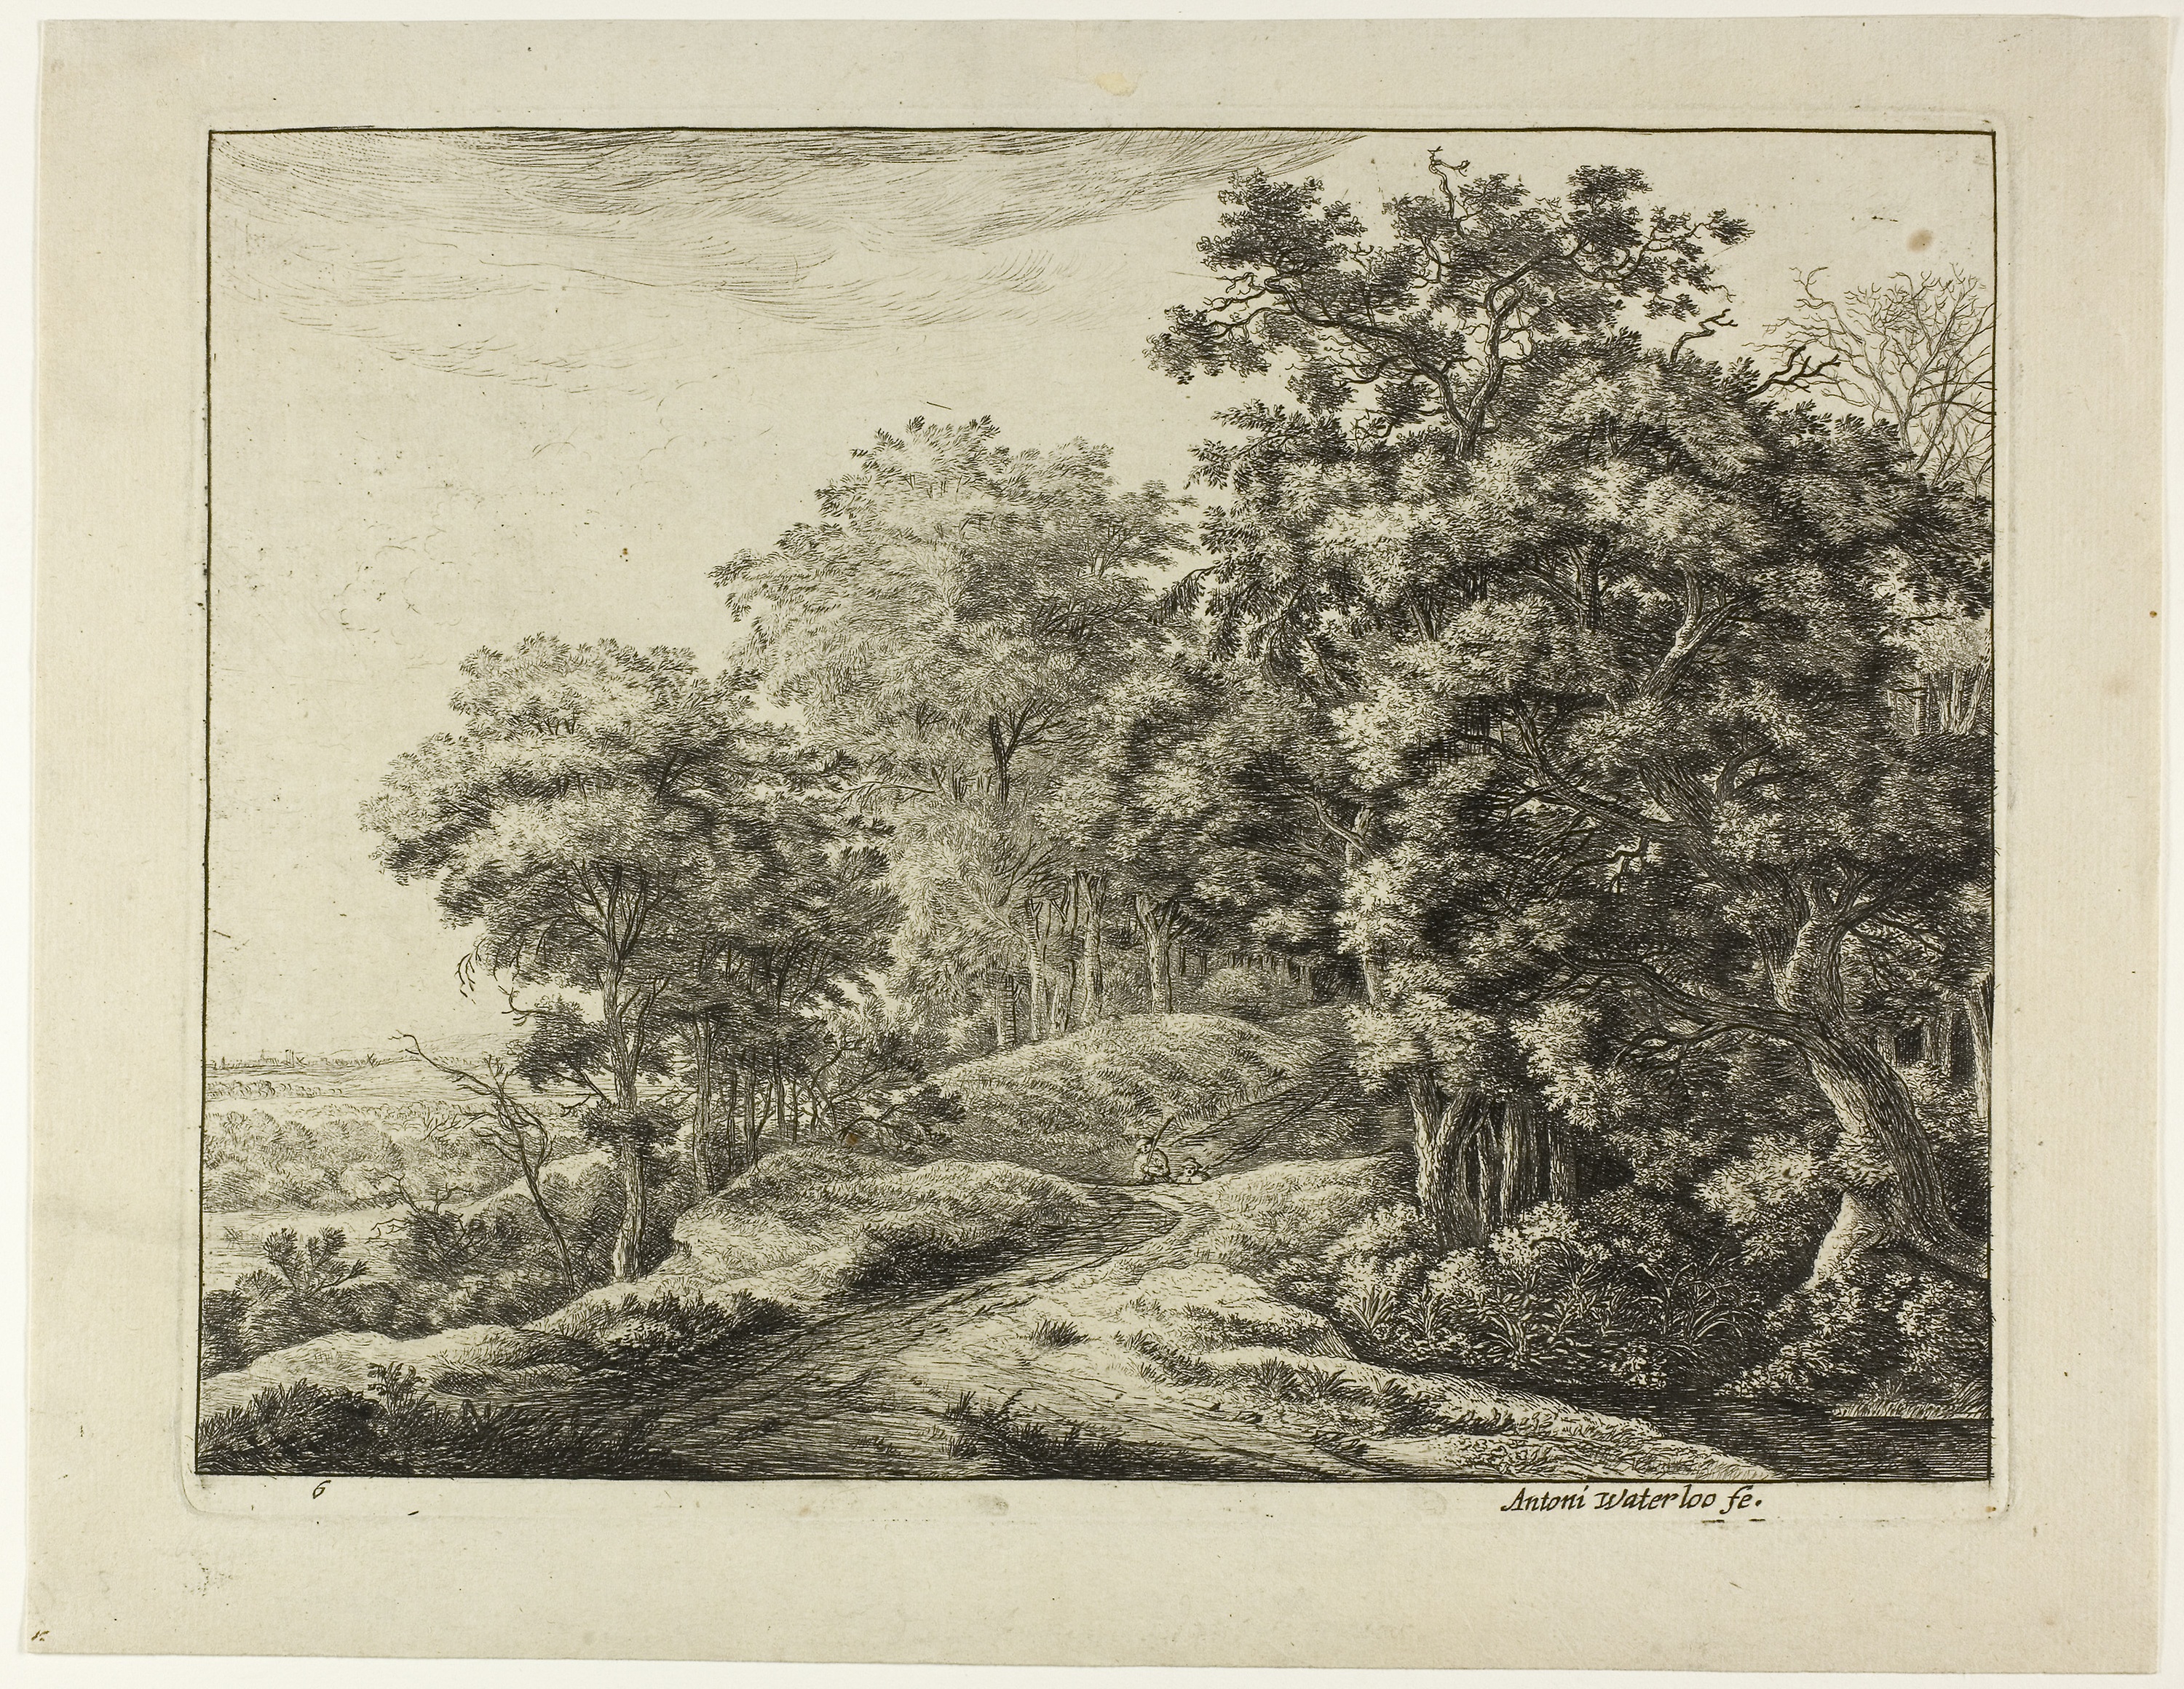
tree, woody plant, flora, picture frame, art, painting, artwork, plant, visual arts, drawing, history, flowering plant, landscape